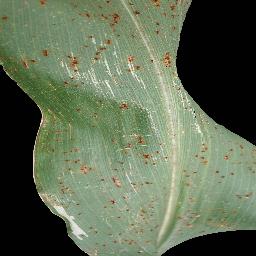
Label: Corn_(Maize)___Common_Rust